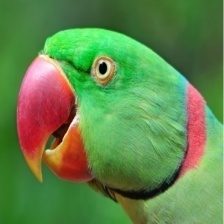
Species: ALEXANDRINE PARAKEET
Scientific name: PSITTACULA EUPATRIA